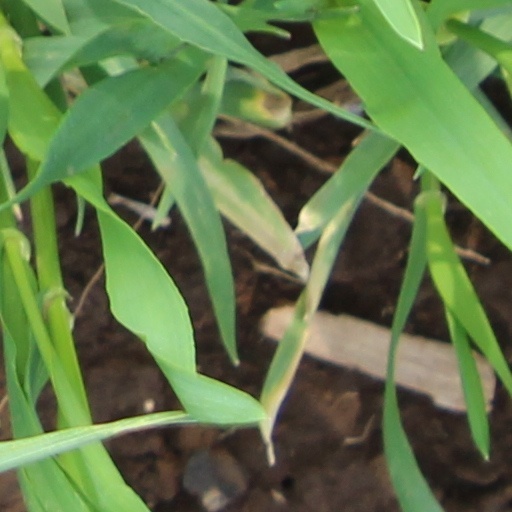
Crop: wheat